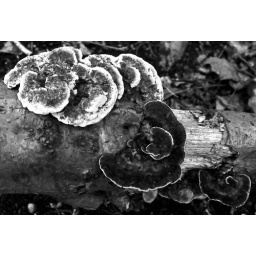
Spotted this while walking the dogs through Belhus woods .... a little fungi in a dark place